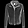
Label: Coat